HM Coastguard

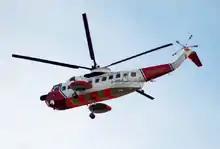
HM Coastguard helicopter "India Juliet" over Dorset pre-2008

Ships in distress or the public reporting an accident should make a Mayday call on MF radio, marine VHF radio channel 16, or by dialling 999 or 112 on a telephone. The Coastguard MRCCs continuously monitor all the maritime distress frequencies (including the international VHF distress signal frequency 156.8 MHz i.e. channel 16) and have access to satellite based monitoring systems. The MRCC then co-ordinates the emergency response. This normally involves requesting the launch of a local RNLI lifeboat or independent lifeboat, deploying a local Coastguard Rescue Team, or a Search and Rescue helicopter, making broadcasts and requesting assistance from vessels in the area. Depending on the circumstances of each incident, the Coastguard MRCC may also request for other emergency services to be deployed to the incident or to meet other units returning from the incident, for example in the case of a medical emergency. Known as Declared Assets, the most commonly utilised are: